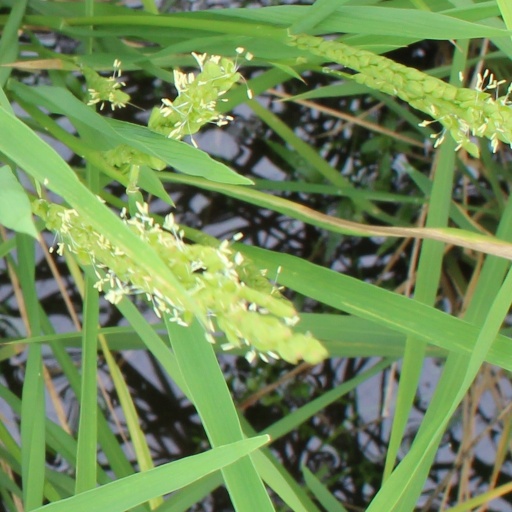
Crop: rice